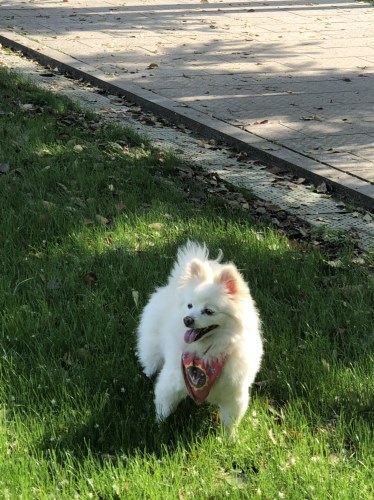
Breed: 253-n000107-Japanese_Spitzes